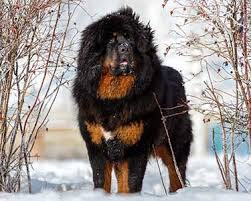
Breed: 205-n000030-Tibetan_mastiff